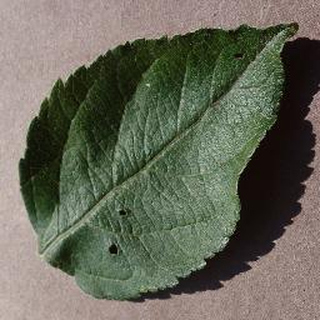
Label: healthy_apple